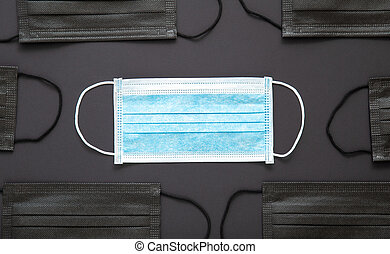
Label: trash